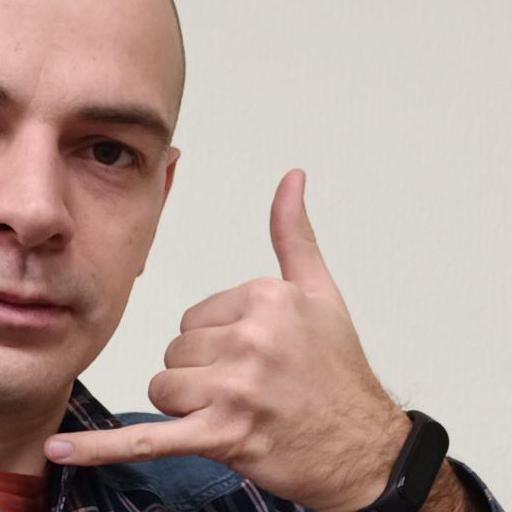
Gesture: call